Juha Kankkunen

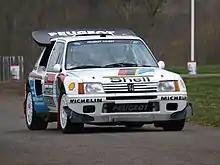
Peugeot 205 Turbo 16 E2 at the Race Retro 2008.

Kankkunen's performances with the Celica earned him his chance to come to the fore with the defending manufacturers' and drivers' champions Peugeot. The team signed him for the 1986 season to replace Ari Vatanen who was still recovering from his nearly fatal accident during the previous season. Kankkunen duly seized his opportunity, taking the second evolution of the Peugeot 205 Turbo 16 E2 to victory in the Swedish Rally, the Acropolis Rally and the Rally New Zealand and finishing on the podium in three more events. The season ended in controversy, when first Group B cars were banned for the next season after Henri Toivonen's fatal accident at the Tour de Corse, which outraged Peugeot team principal Jean Todt, and later the French Peugeot team were excluded at the Rallye Sanremo in Italy, resulting in a triple win for home country's Lancia. Despite the 205 T16s passing the pre-rally scrutiny, the stewards had decreed on re-examination that the cars' underbody fins were in fact illegal side skirts. Going into the season-ending Olympus Rally in the United States, Lancia's Markku Alén led Kankkunen by one point. Although Alén beat Kankkunen to the win, he was the world champion only for eleven days, until Peugeot's appeal went through. The FIA deemed the team's Sanremo exclusion illegal and annulled the results of the event, making Kankkunen the youngest champion in the history of the series.